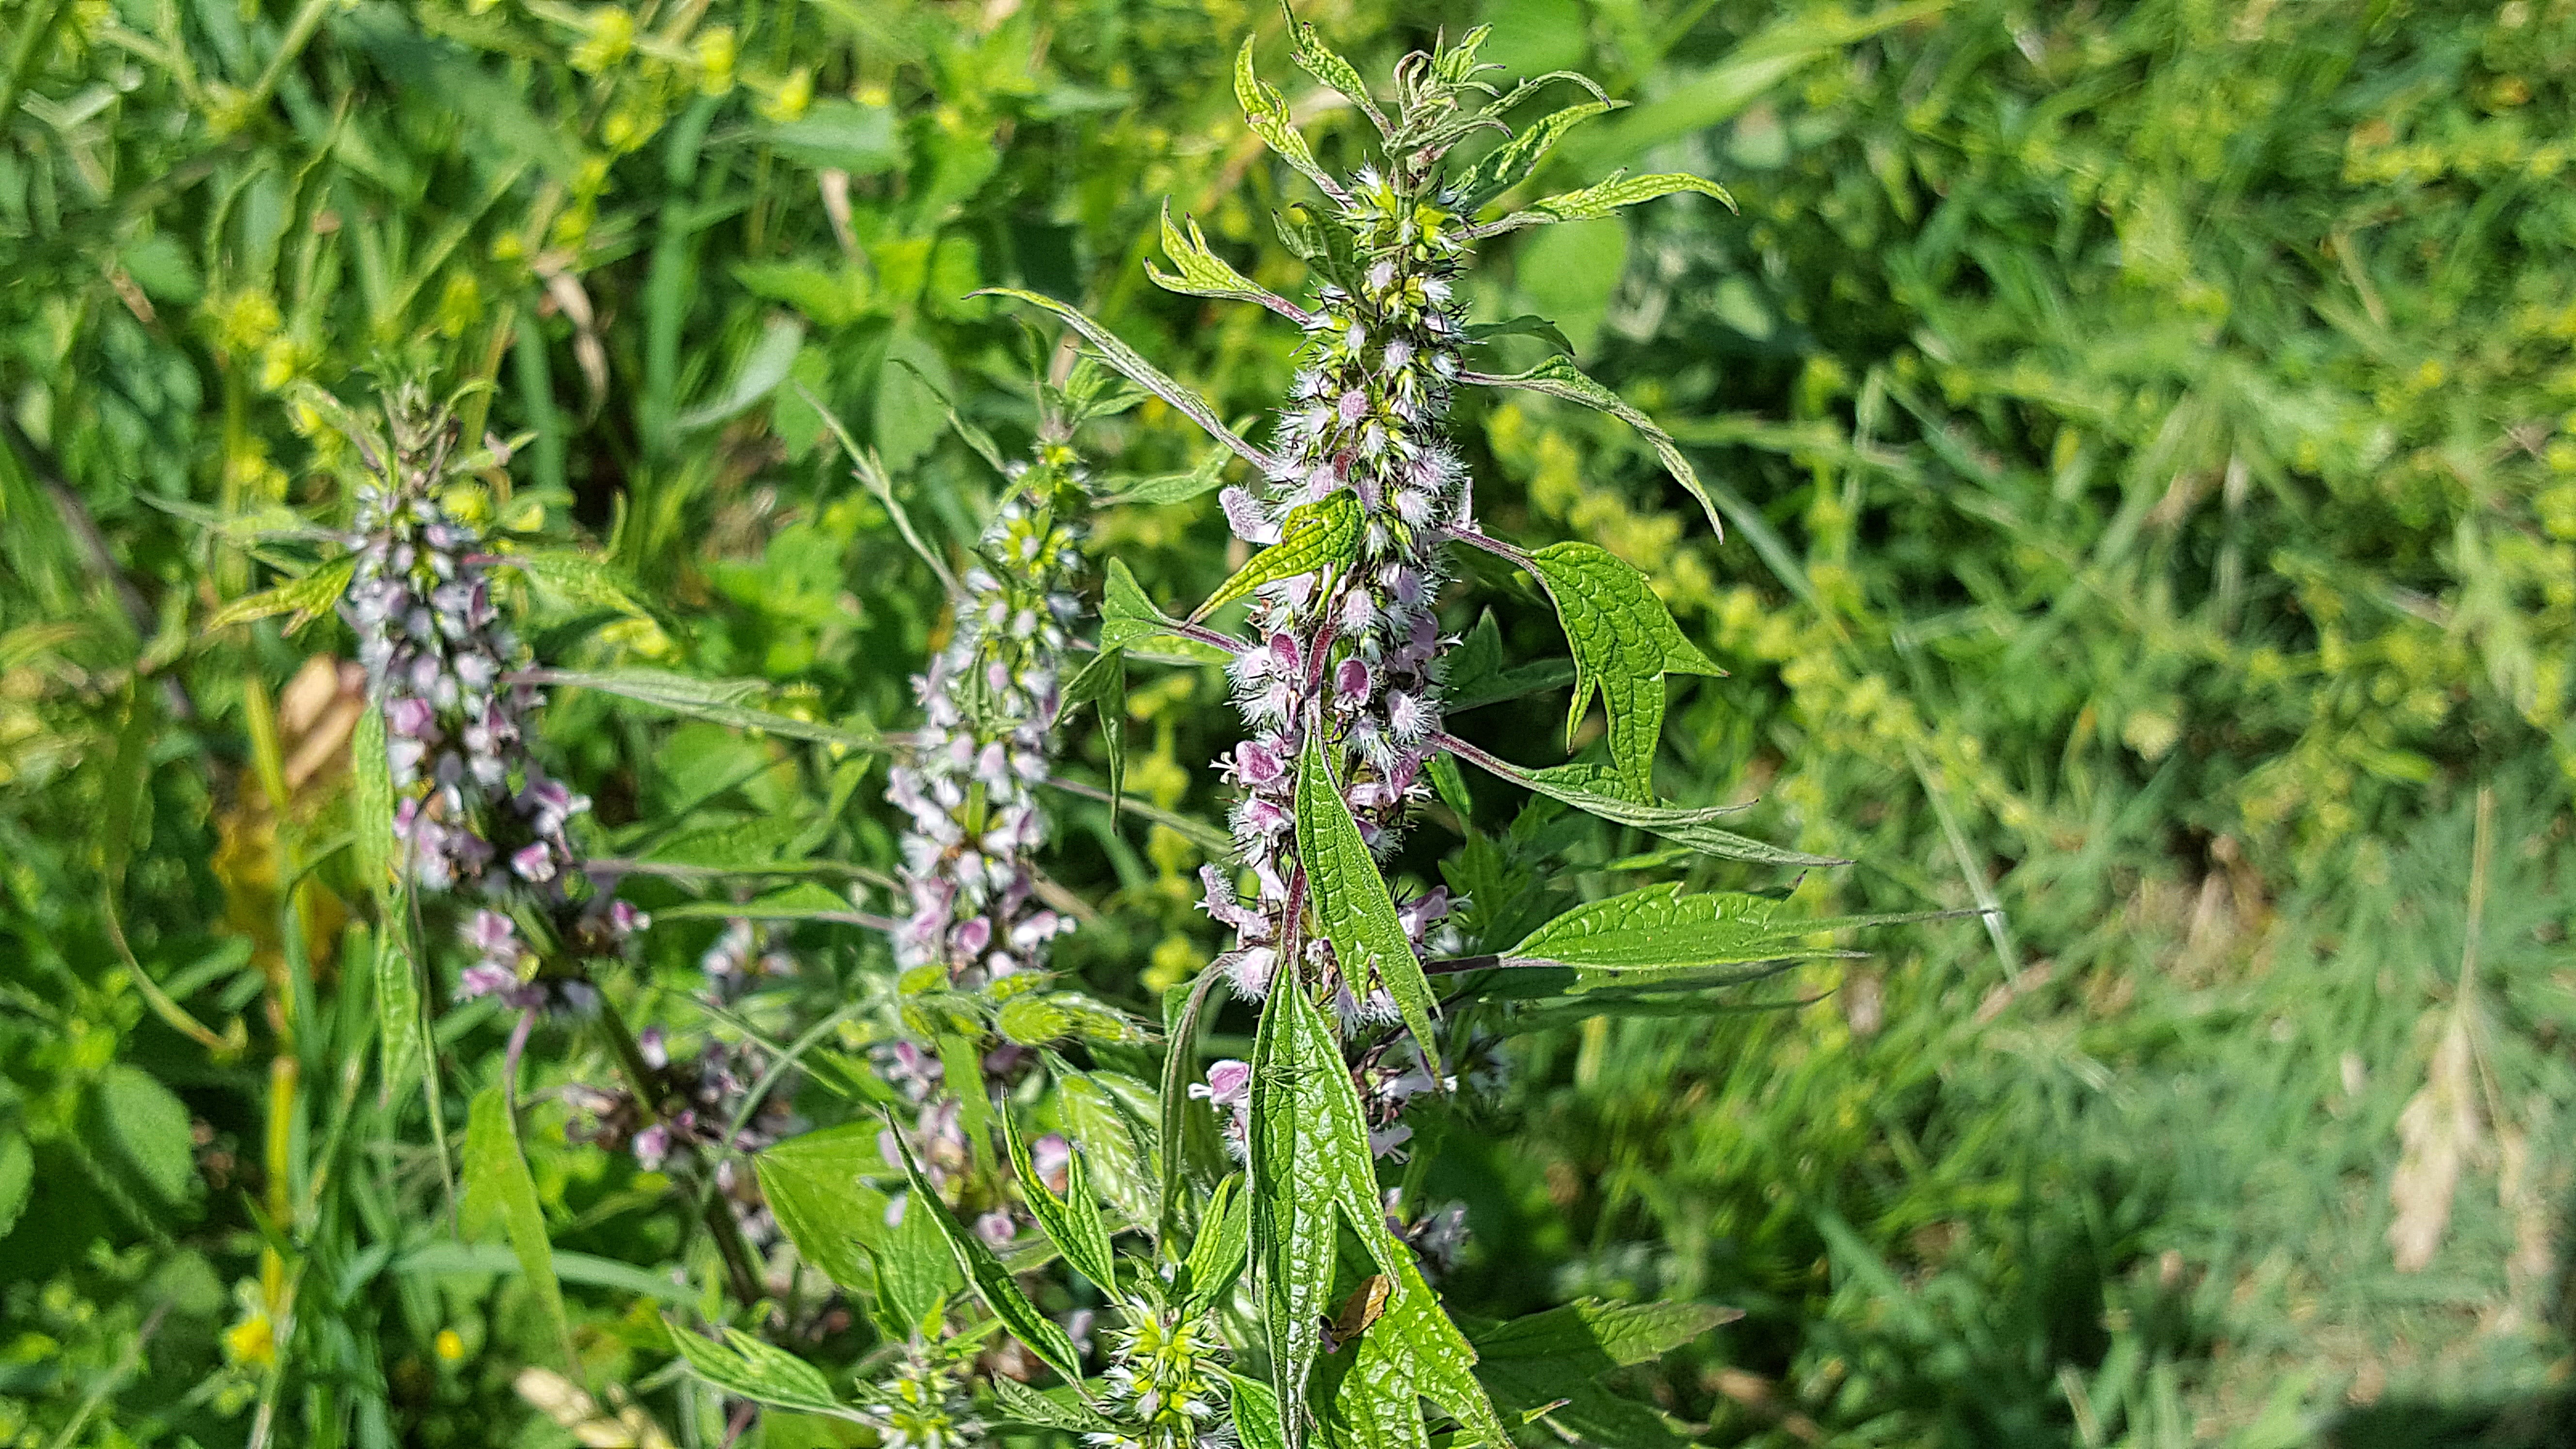
grass, plant, flower, herb, produce, crop, insect, botany, flora, fauna, wildflower, shrub, medicinal plant, traditional medicine, flowering plant, lamiaceae, herbal remedy, leonurus cardiaca, motherwort, lion's tail, throw wort, lion's ear, herbaceous perennial plant, healt, prevention of uterine infection, uterine tonic, regulate menstruation, grass family, land plant